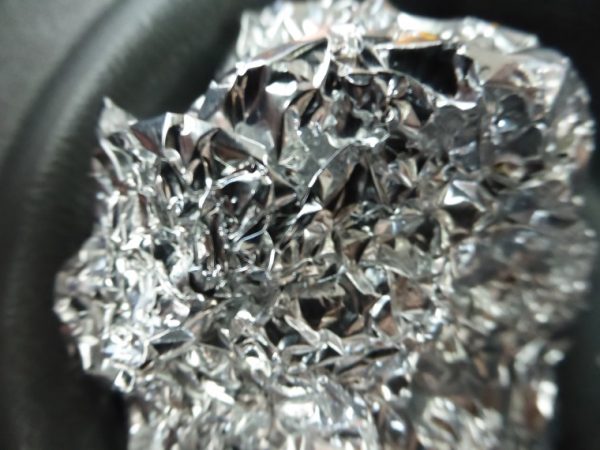
Waste category: metal